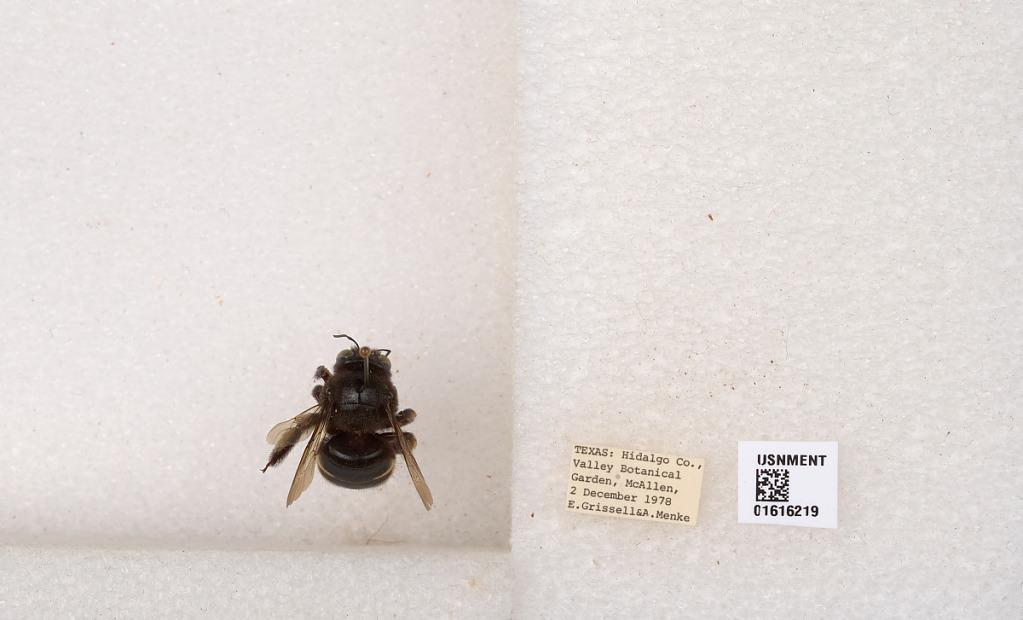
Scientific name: Xylocopa (Notoxylocopa) tabaniformis parkinsoniae Cockerell
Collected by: E. Grissell & A. Menke
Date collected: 1978-12-2
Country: United States
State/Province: Texas
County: Hidalgo
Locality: Valley Botanical Garden, McAllen